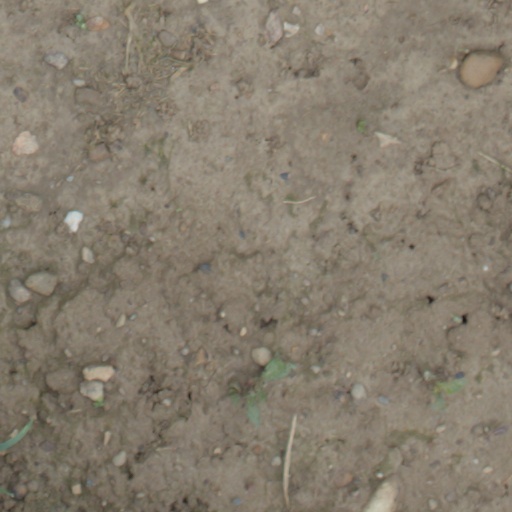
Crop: wheat